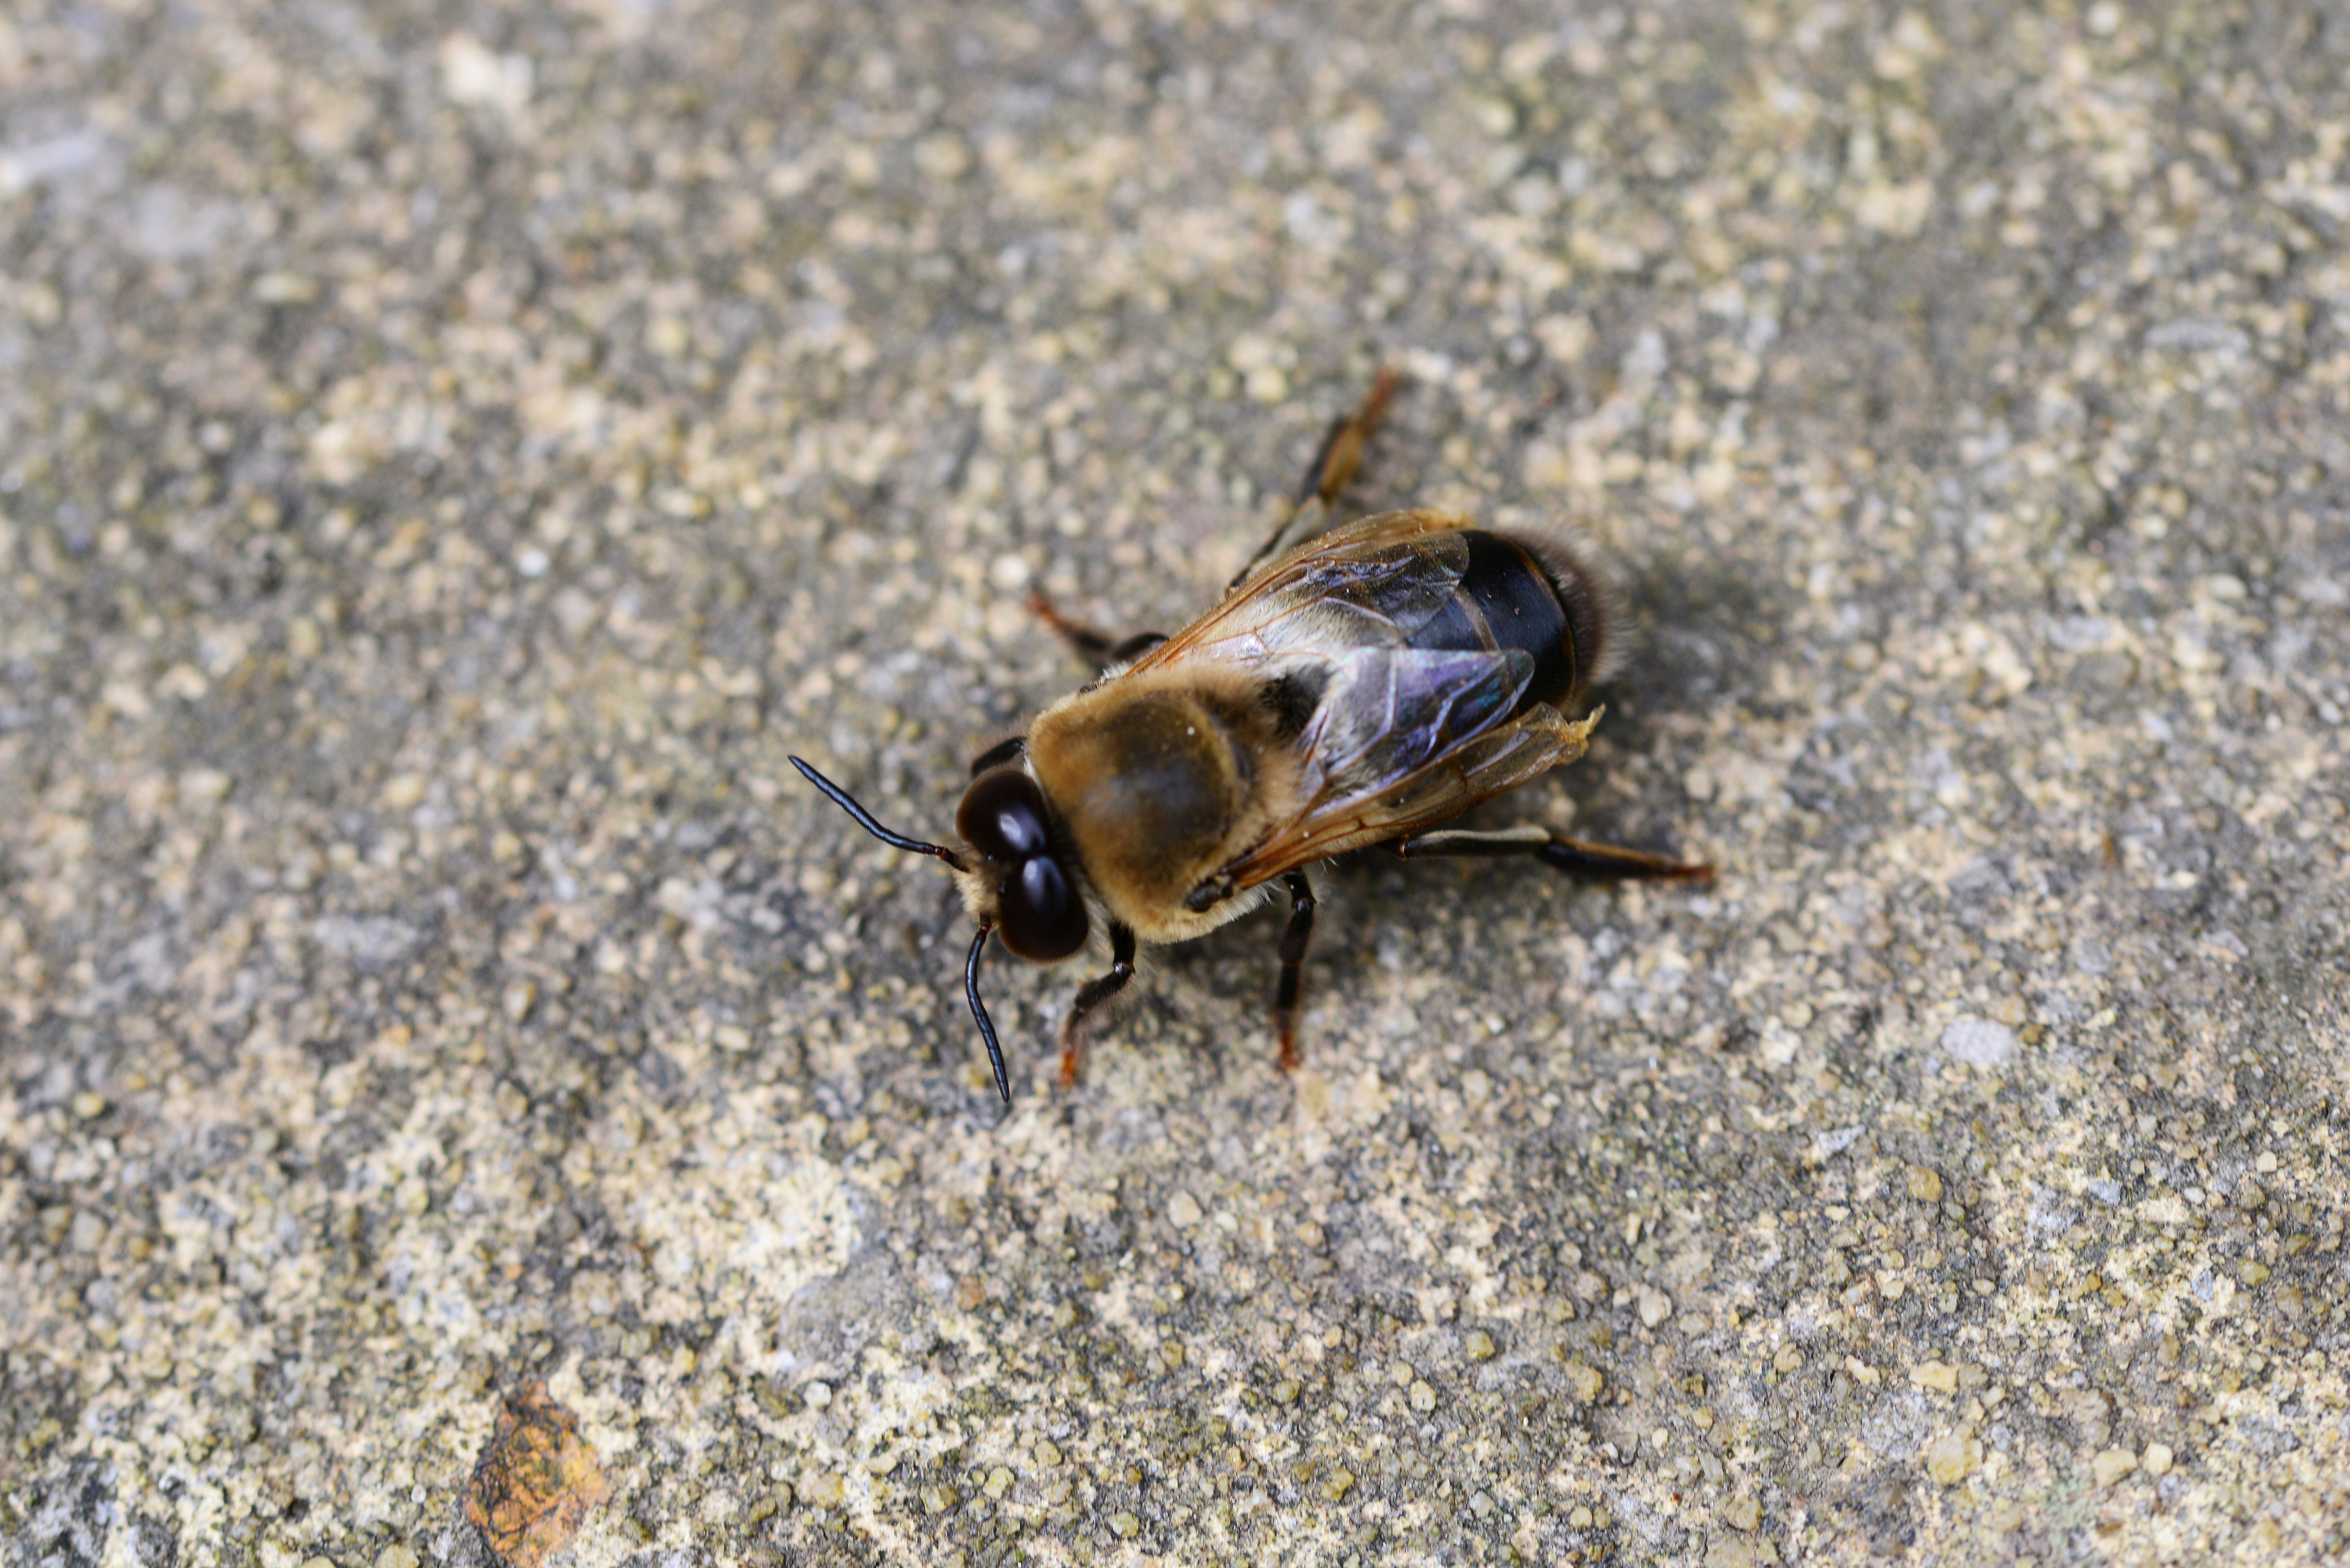
male, wildlife, antenna, insect, fauna, invertebrate, drone, close up, wings, bee, head, detail, strong, beetle, macro photography, arthropod, honey bee, dung beetle, membrane winged insect, buckfast